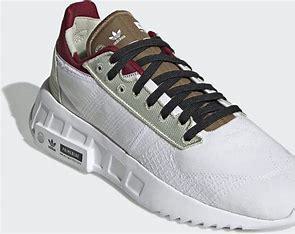
Brand: Adidas
Model: Geodiver Primeblue